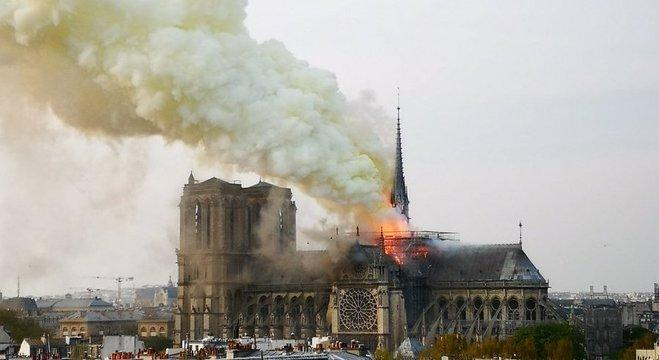
Fire: yes
Smoke: yes